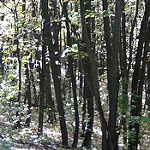
Label: forest